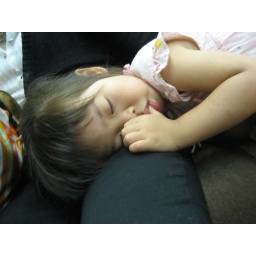
This little girl tipped right over on the train back from Himeji.